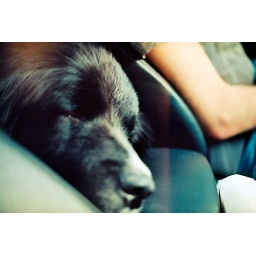
charlie sleeping in the car